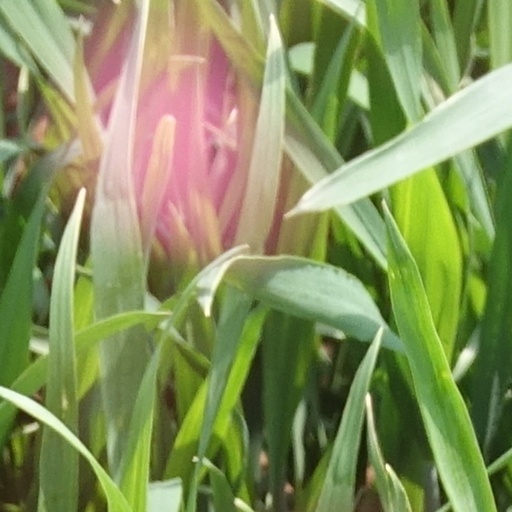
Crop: wheat